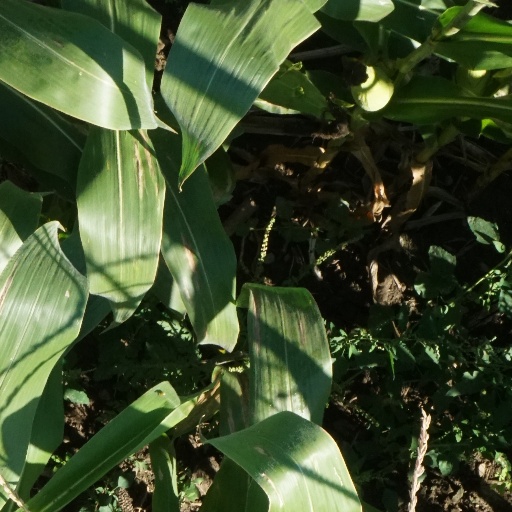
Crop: maize; corn